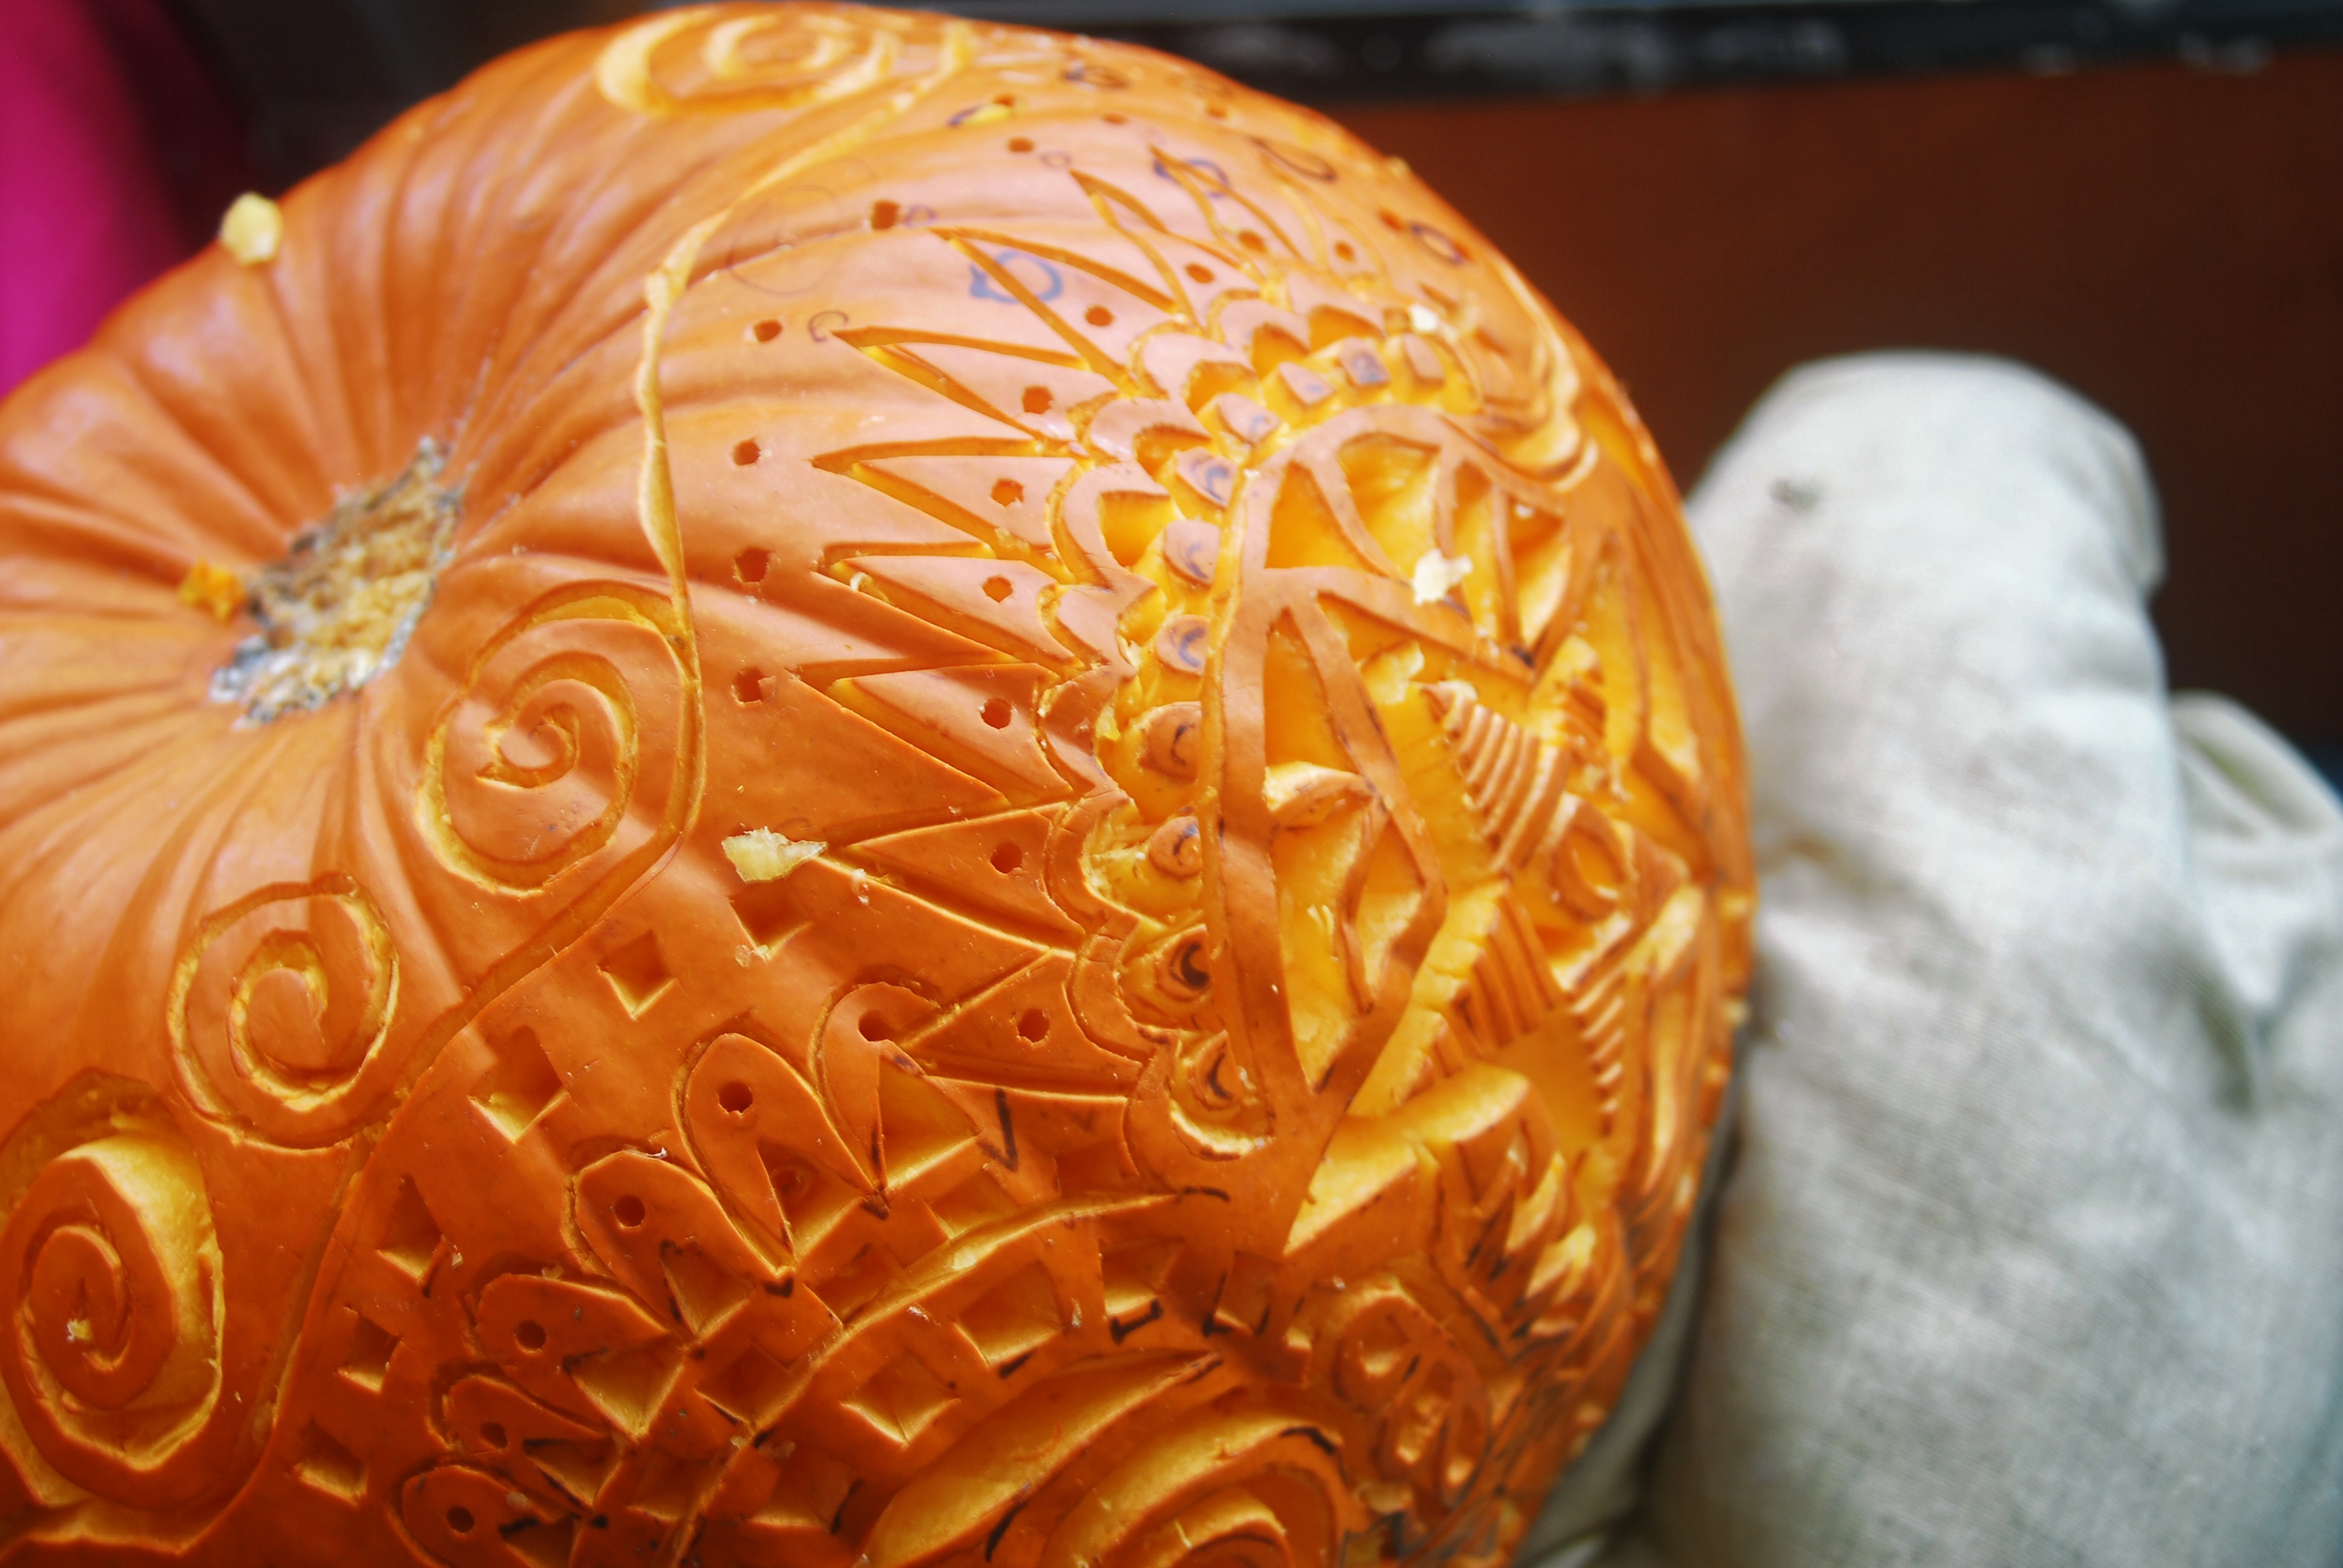
fruit, decoration, orange, food, autumn, pumpkin, halloween, artistic, holiday, squash, art, design, carving, tradition, october, traditional, trick or treat, pumpkin carving